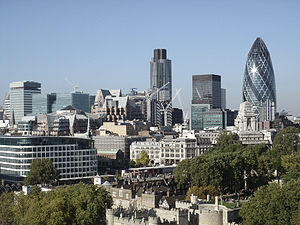
London / Økonomi
City of London er Londons økonomiske centrum.
"London er hovedstaden og den største metropolregion i Det Forenede Kongerige Storbritannien og Nordirland. Byens kerne City of London har omtrent sine middelalderlige grænser; men sent i 1800-tallet har navnet ""London"" også refereret til hele den hovedstad, der har udviklet sig om selve byen. I dag udgør størstedelen af denne konurbation Londons region og Greater London, med sin egen valgte borgmester og byråd.